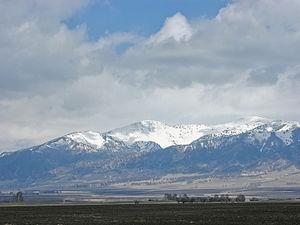
Les monts de la Terekta forment un massif montagneux du centre de l'Altaï en Russie. Il sépare deux territoires administratifs de la république de l'Altaï : le raïon d'Ongoudaï et le raïon d'Oust-Koksa. Sa longueur est de 150 kilomètres. Il culmine à 2 927 mètres d'altitude.